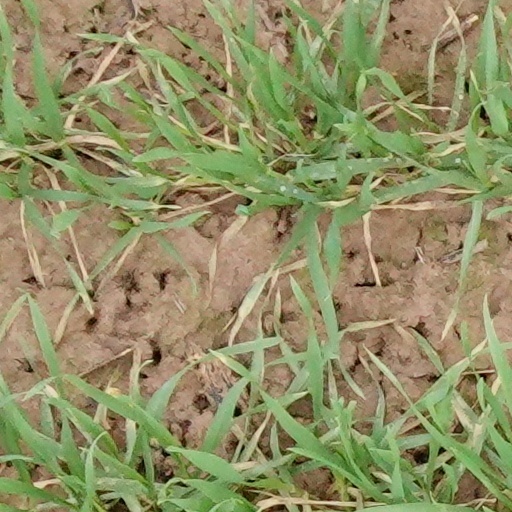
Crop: wheat